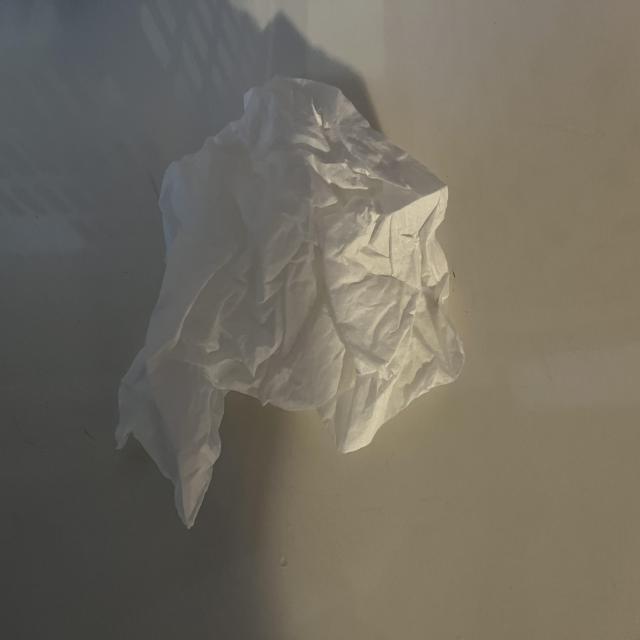
Label: tissues